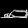
Label: Sandal